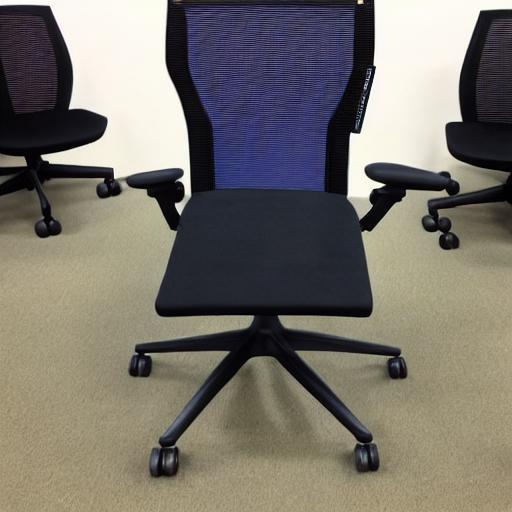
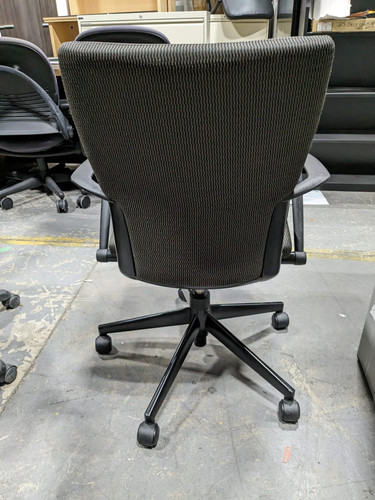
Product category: items_chair
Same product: no